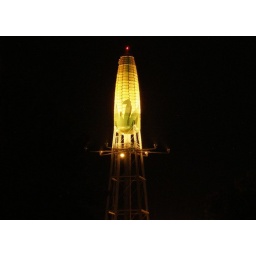
An industrial water tower in the shape of an ear of corn in Rochester